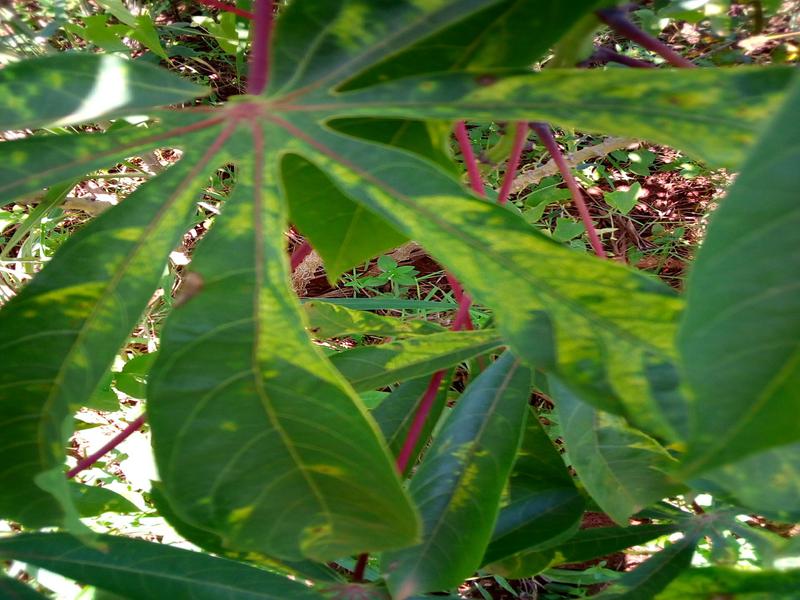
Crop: cassava
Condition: mosaic_disease